Chair

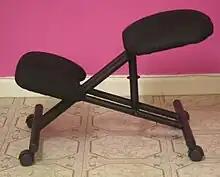
Kneeling chair

A wide variety of chairs have emerged throughout the ages, some based on formal usages, and others based on domestic needs, and some based on needs within the workplace or various professions.